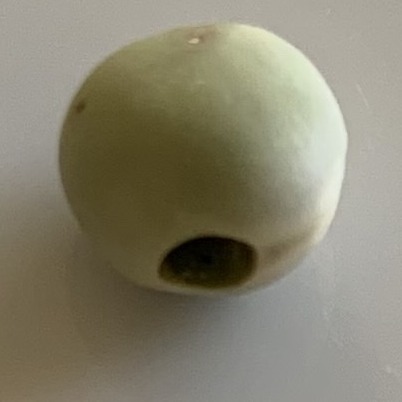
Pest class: pea_weevil